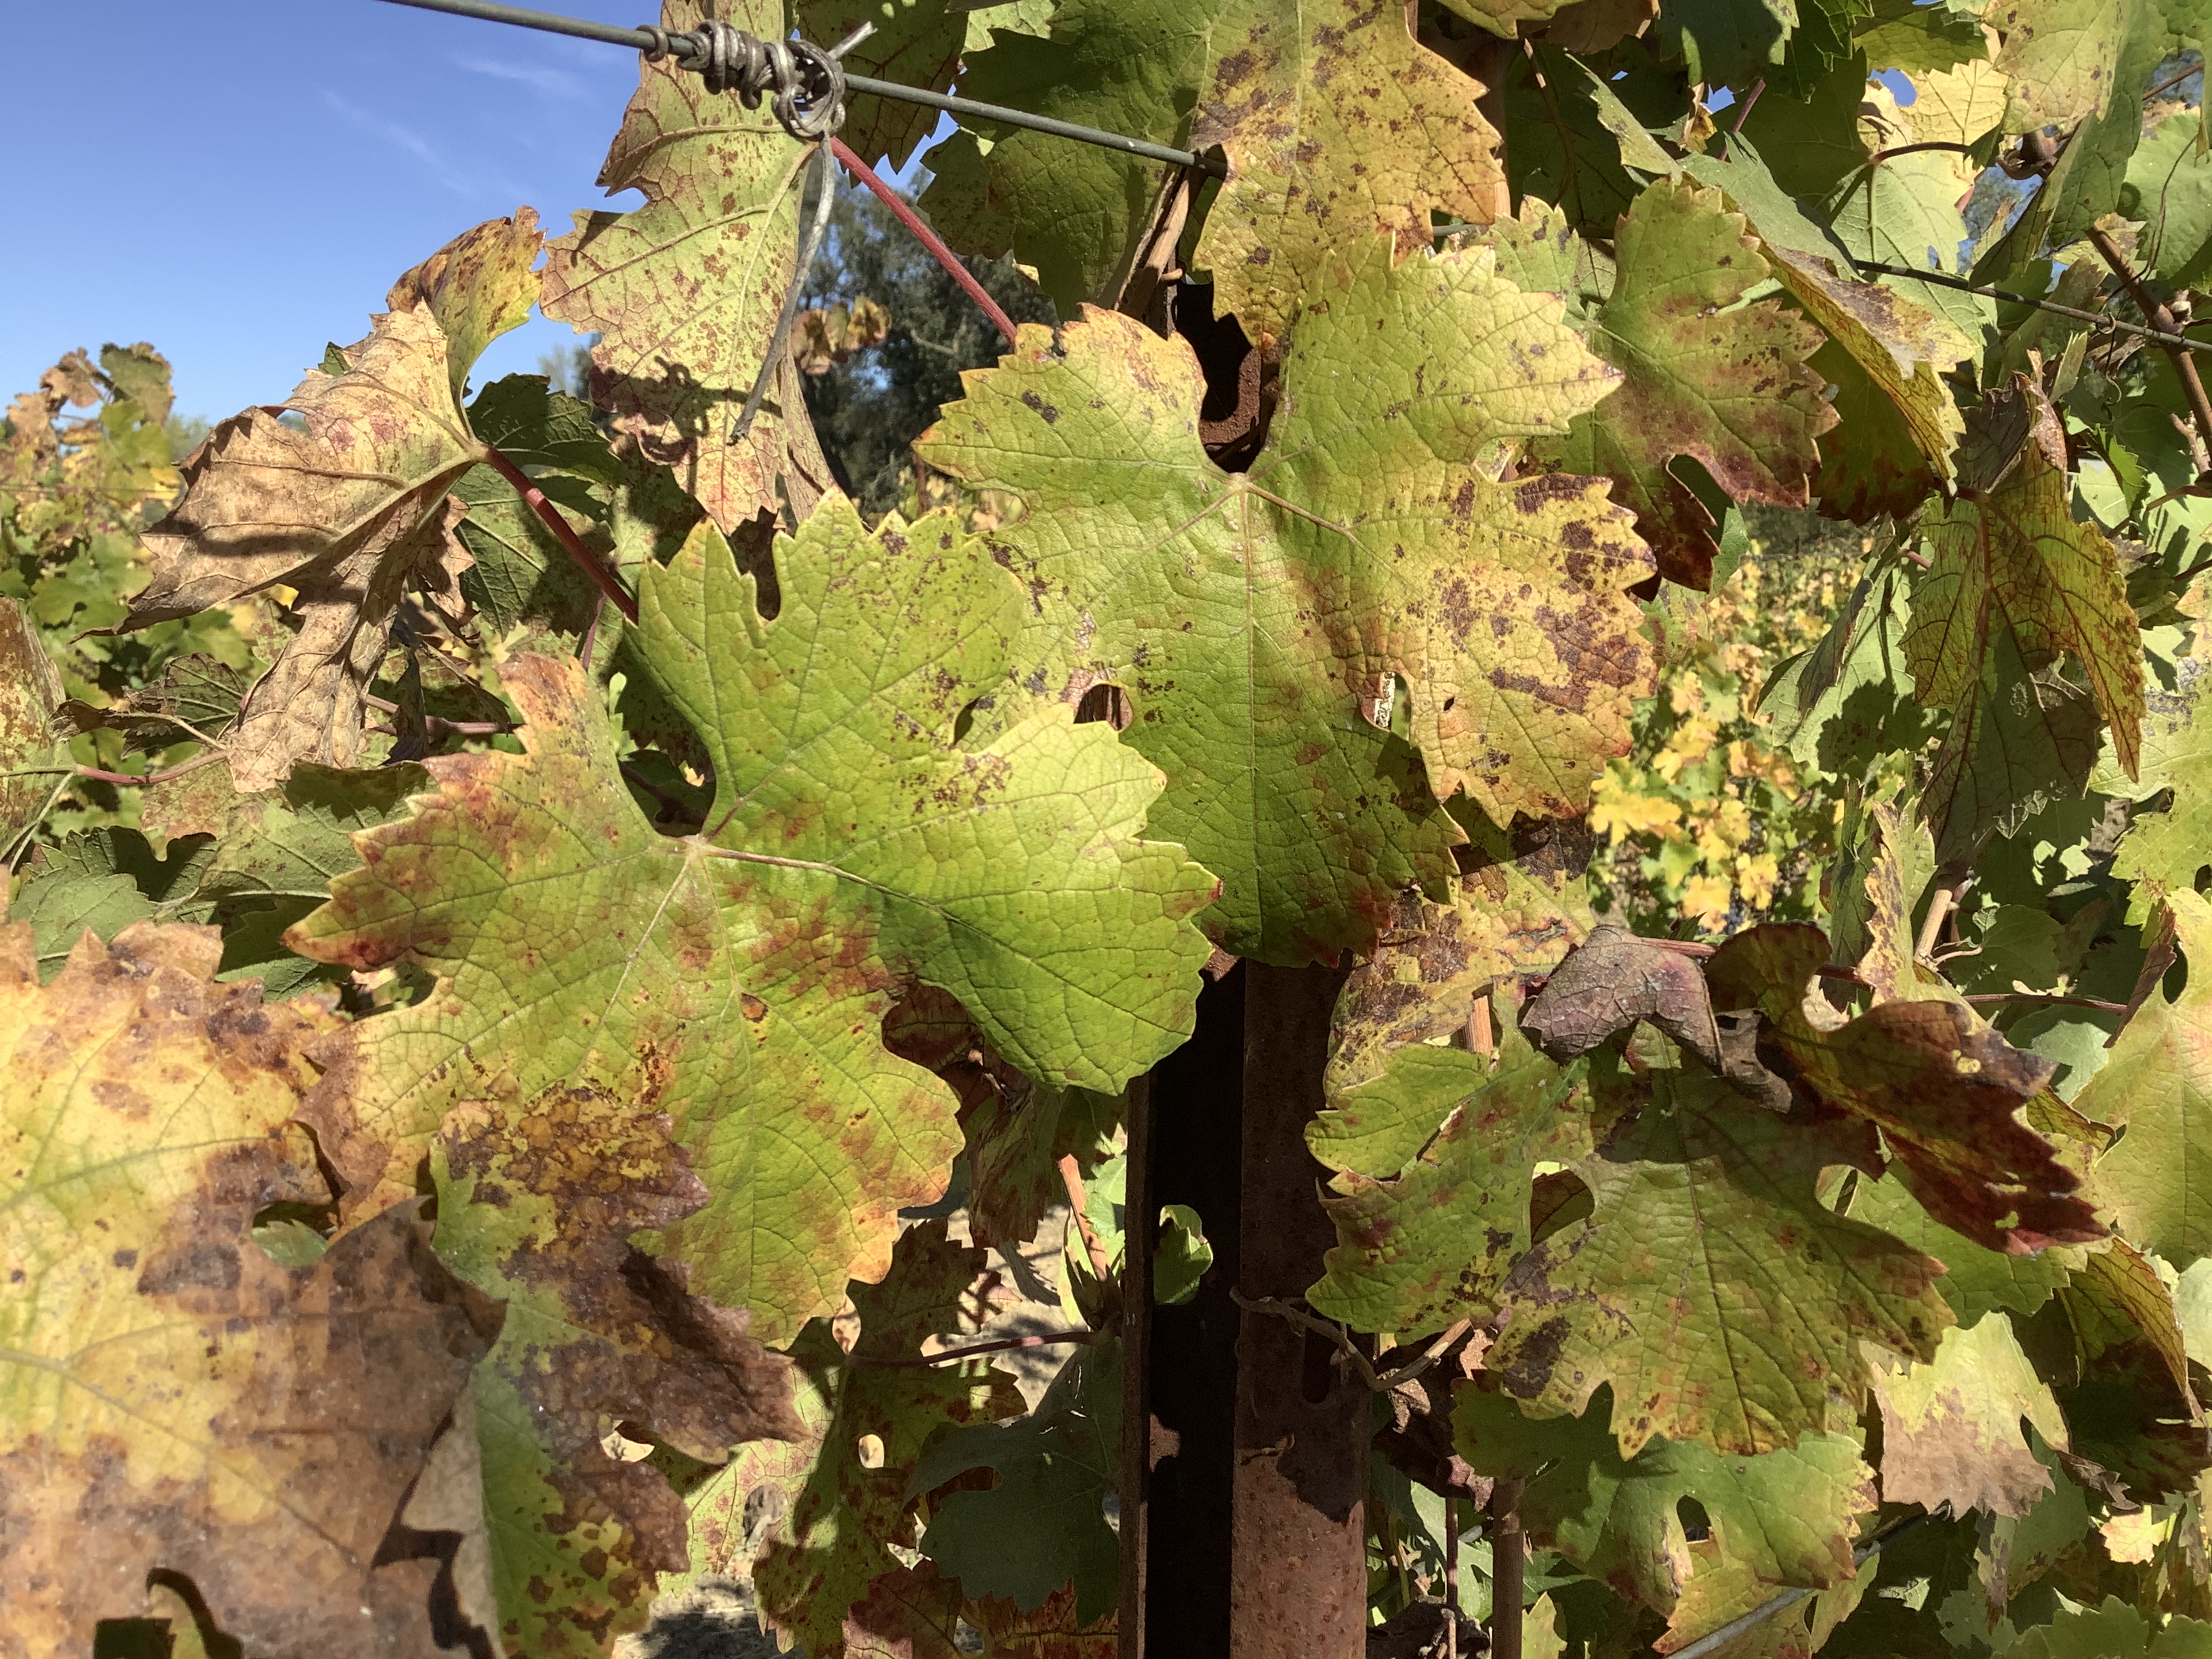
Label: Red Blotch